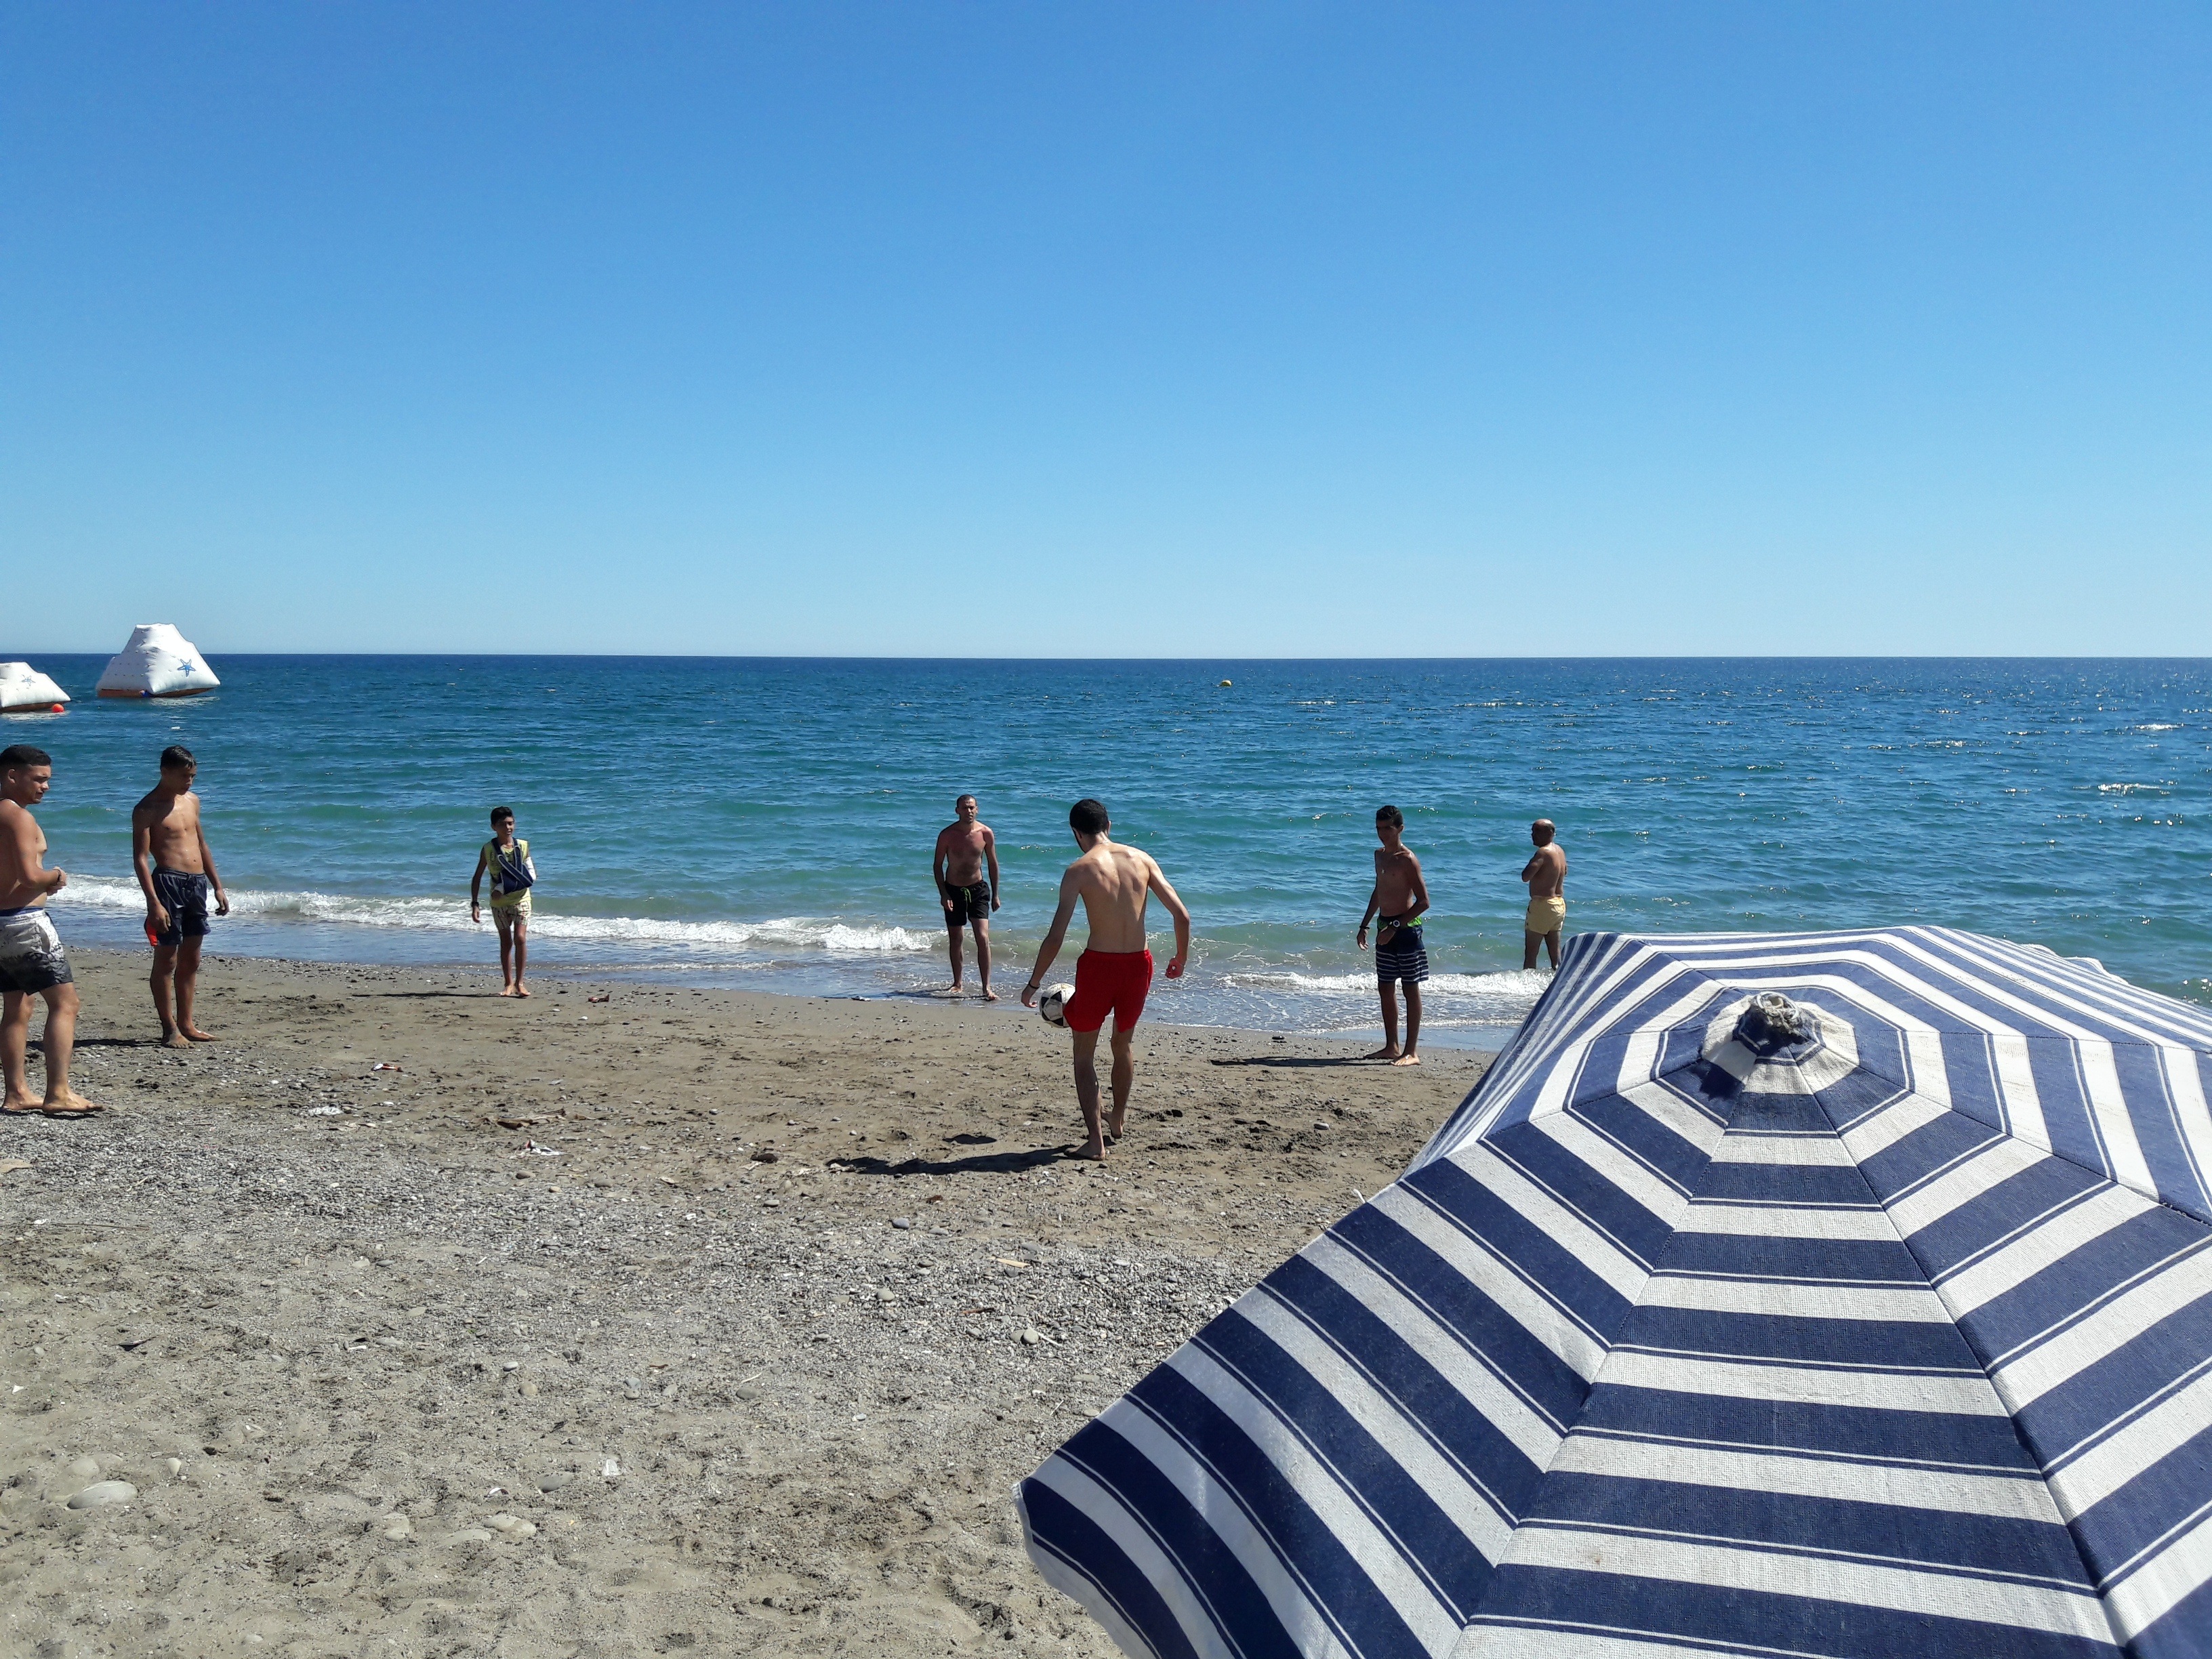
beach, sea, coast, sand, ocean, shore, vacation, mediterranean, bay, football, body of water, sports, ball, parasol, cape, football match